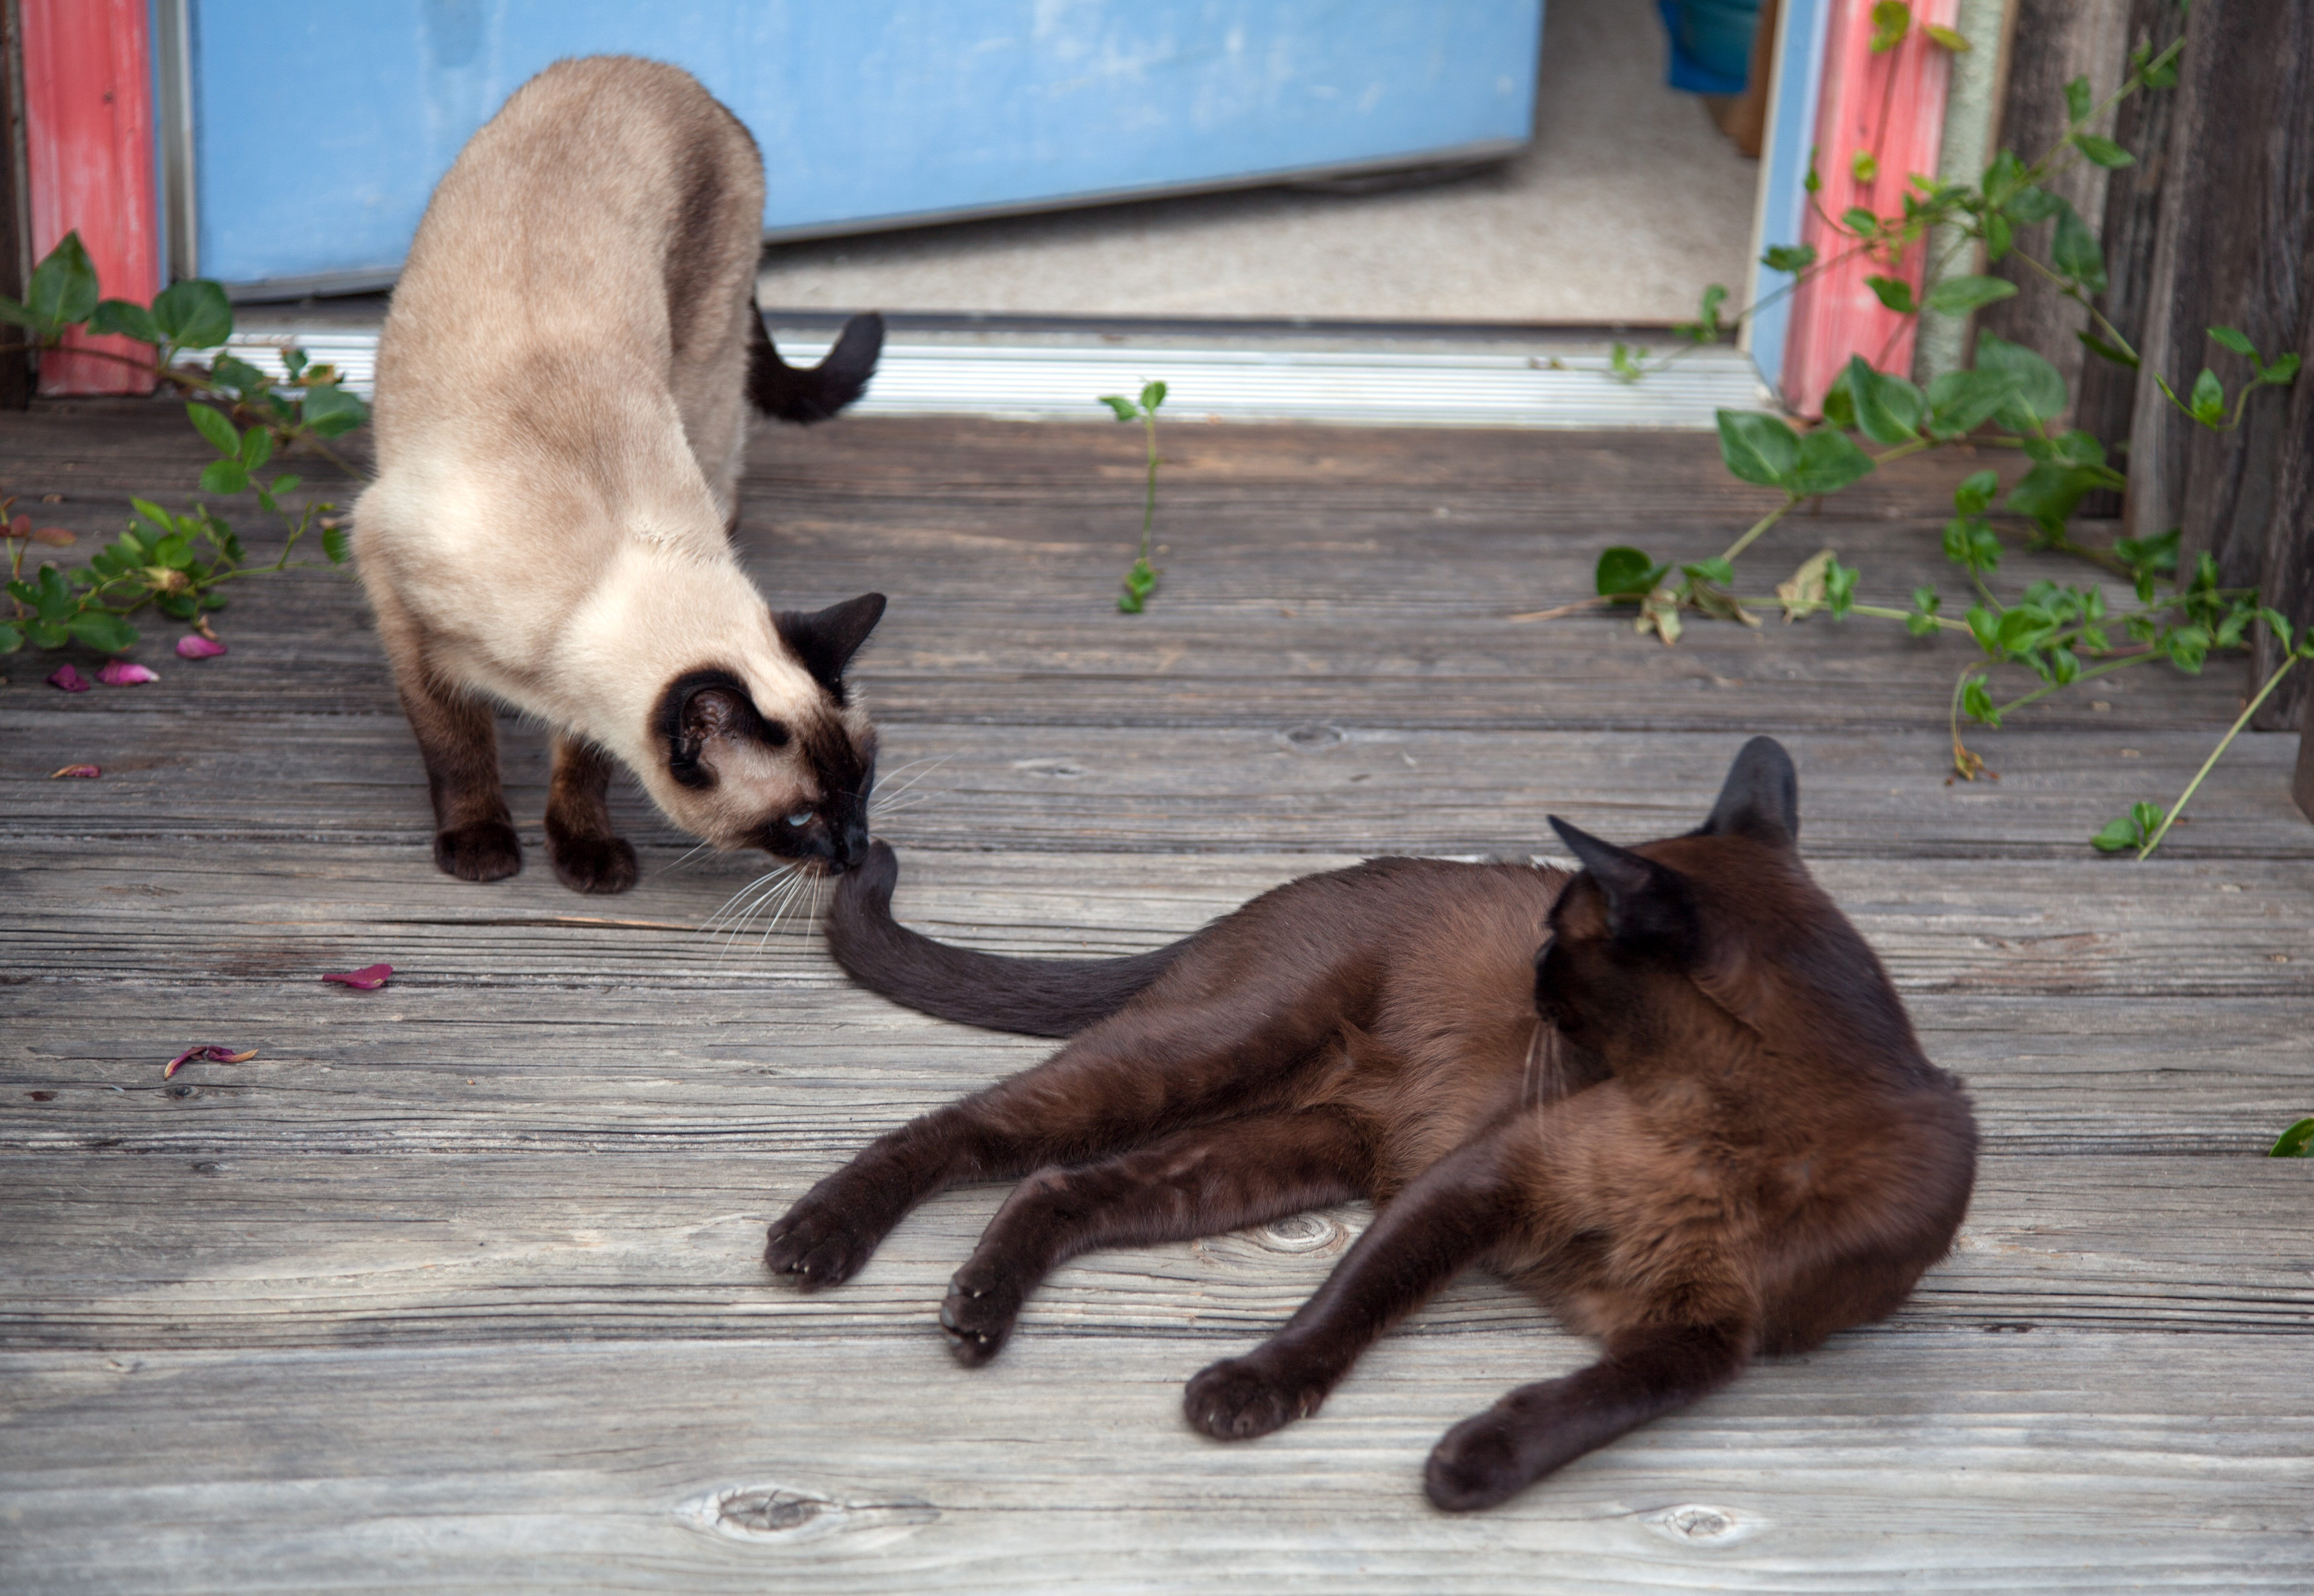
cat, mammal, vertebrate, siamese, street dog, small to medium sized cats